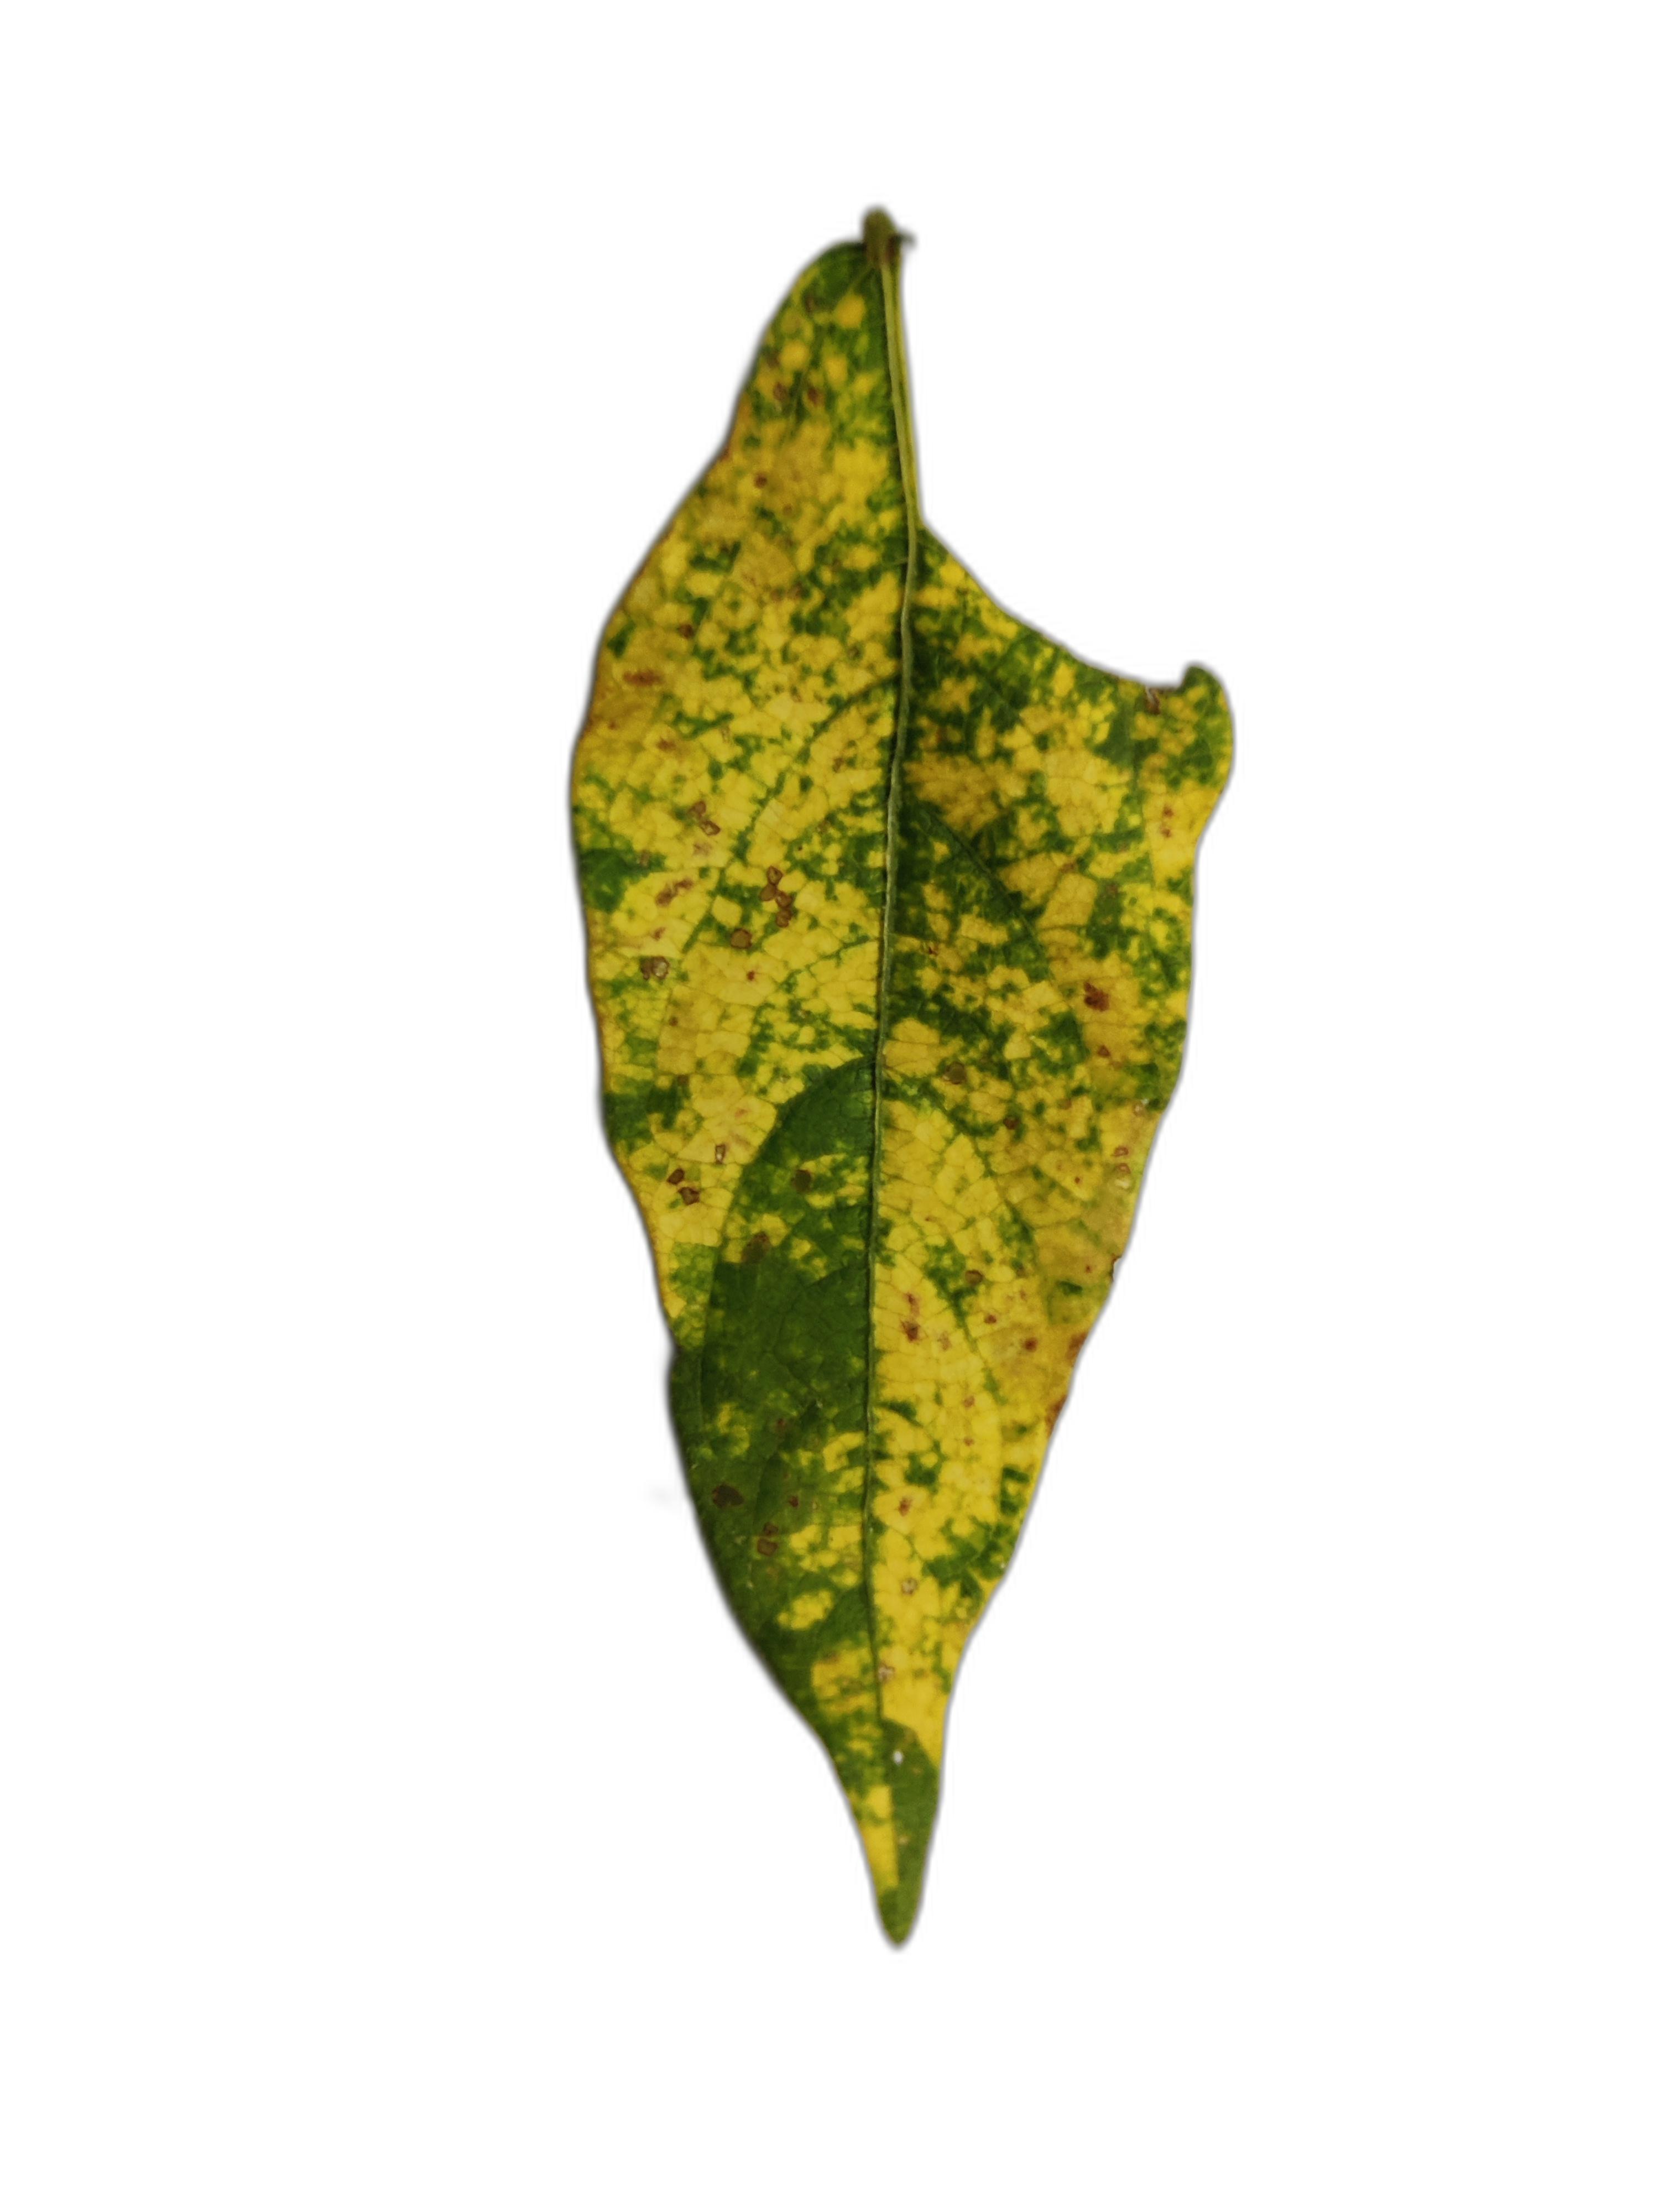
Label: Yellow Mosaic